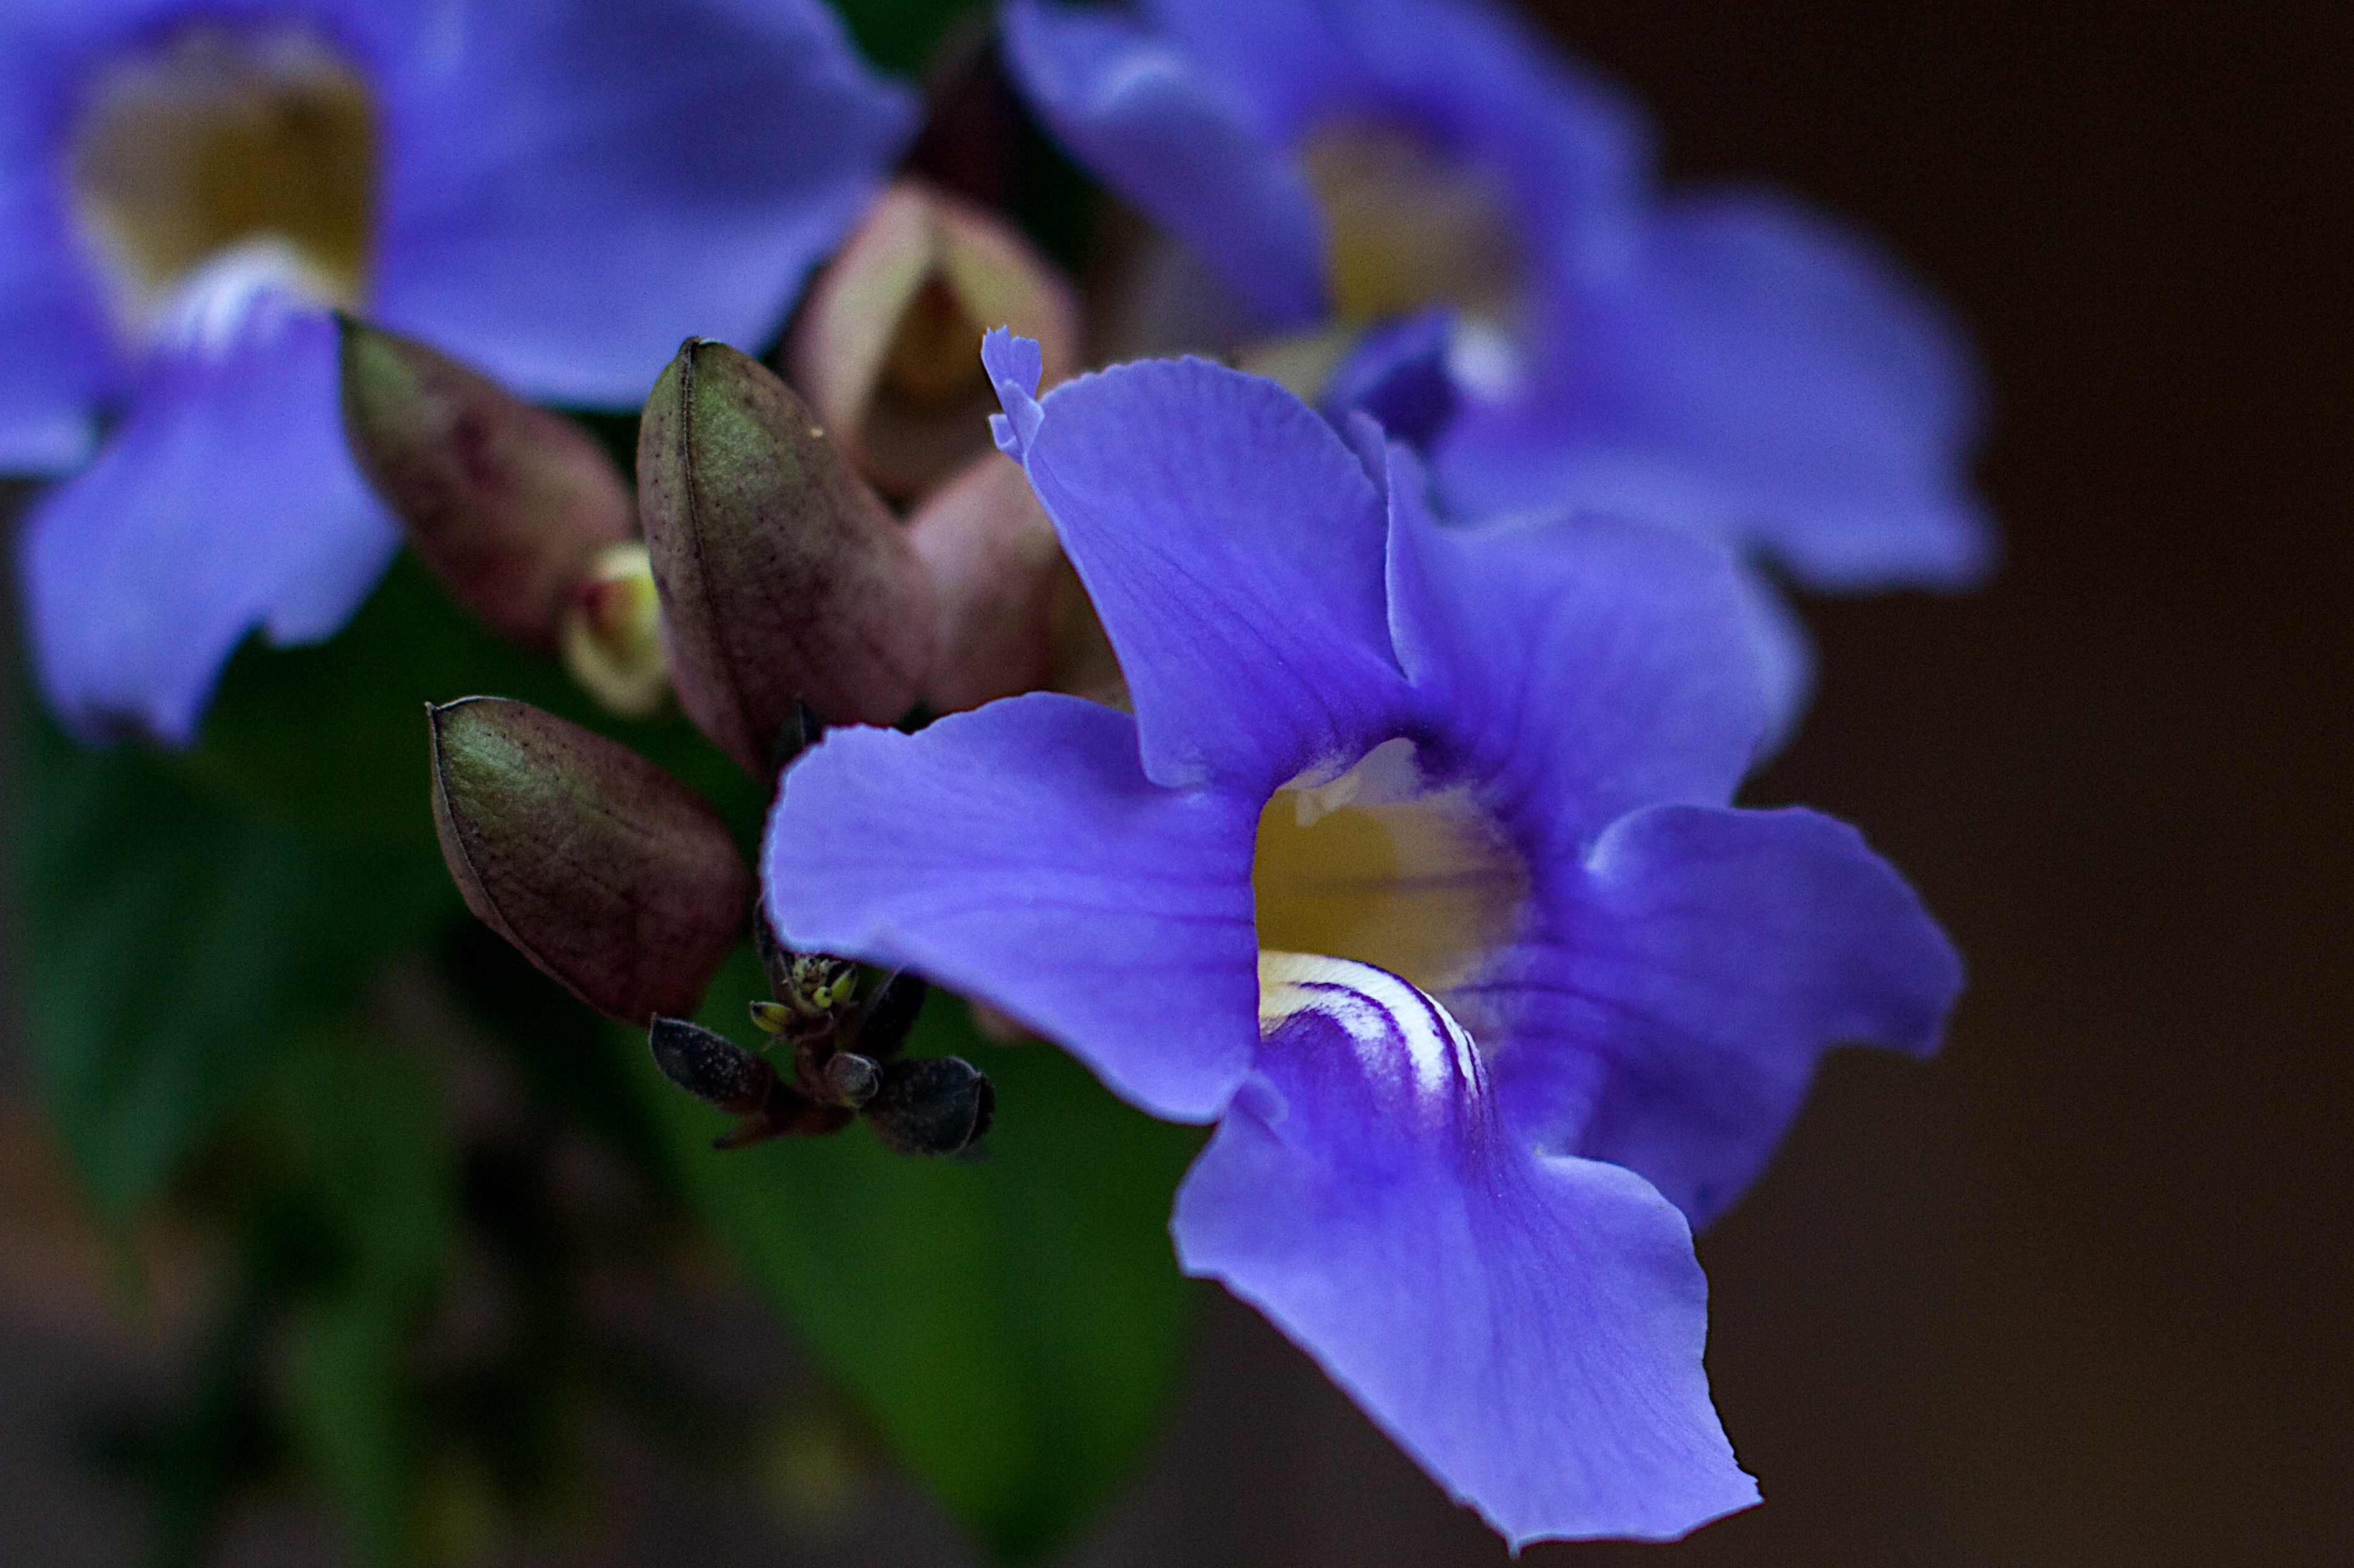
blossom, plant, flower, purple, petal, botany, blue, flora, wildflower, eye, viola, macro photography, flowering plant, dayflower, land plant, violet family, dayflower family